Erie Canalway National Heritage Corridor

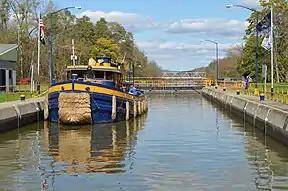
Tugboat in a lock on the Erie Canal

The Erie Canalway National Heritage Corridor is a National Heritage Area in New York State.